Information Morning

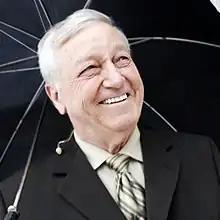
The show featured long-time weatherman Peter Coade until 2016

"Information Morning" has often enjoyed the largest morning radio audience in Nova Scotia, although the show's ratings dipped to 2nd and third place in the 1980s in the wake of host changes and a national strike at CBC Radio in 1981. However, the show climbed back to No. 1 in the overall Halifax radio audience by 1990 and has been at the top of the ratings across most parts of the province while remaining the number one morning show in Halifax.